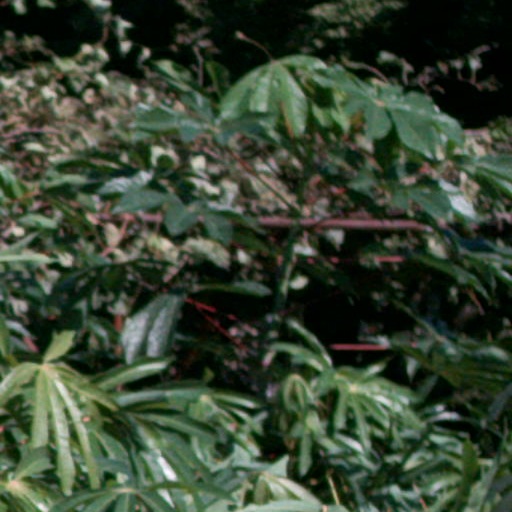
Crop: cassava